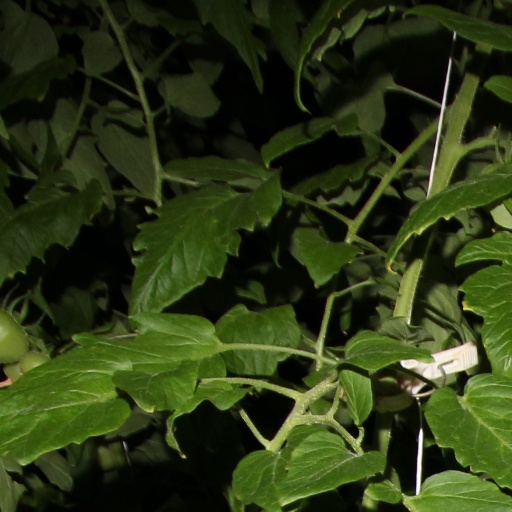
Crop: tomato